Darlie Routier

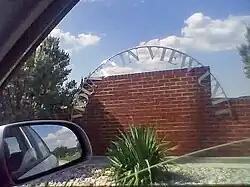
Patrick O'Daniel Unit (then Mountain View), where Routier is located

Routier's trial began on January 6, 1997, in Kerrville, Texas. The prosecution suggested that Routier murdered her sons because of the family's financial difficulties and described Routier as "...a self-centered woman, a materialistic woman, and a woman cold enough, in fact, to murder her own two children.” Jurors also saw the Silly String video. Crime scene consultant James Cron testified that evidence suggested the scene inside the Routier residence had been staged.